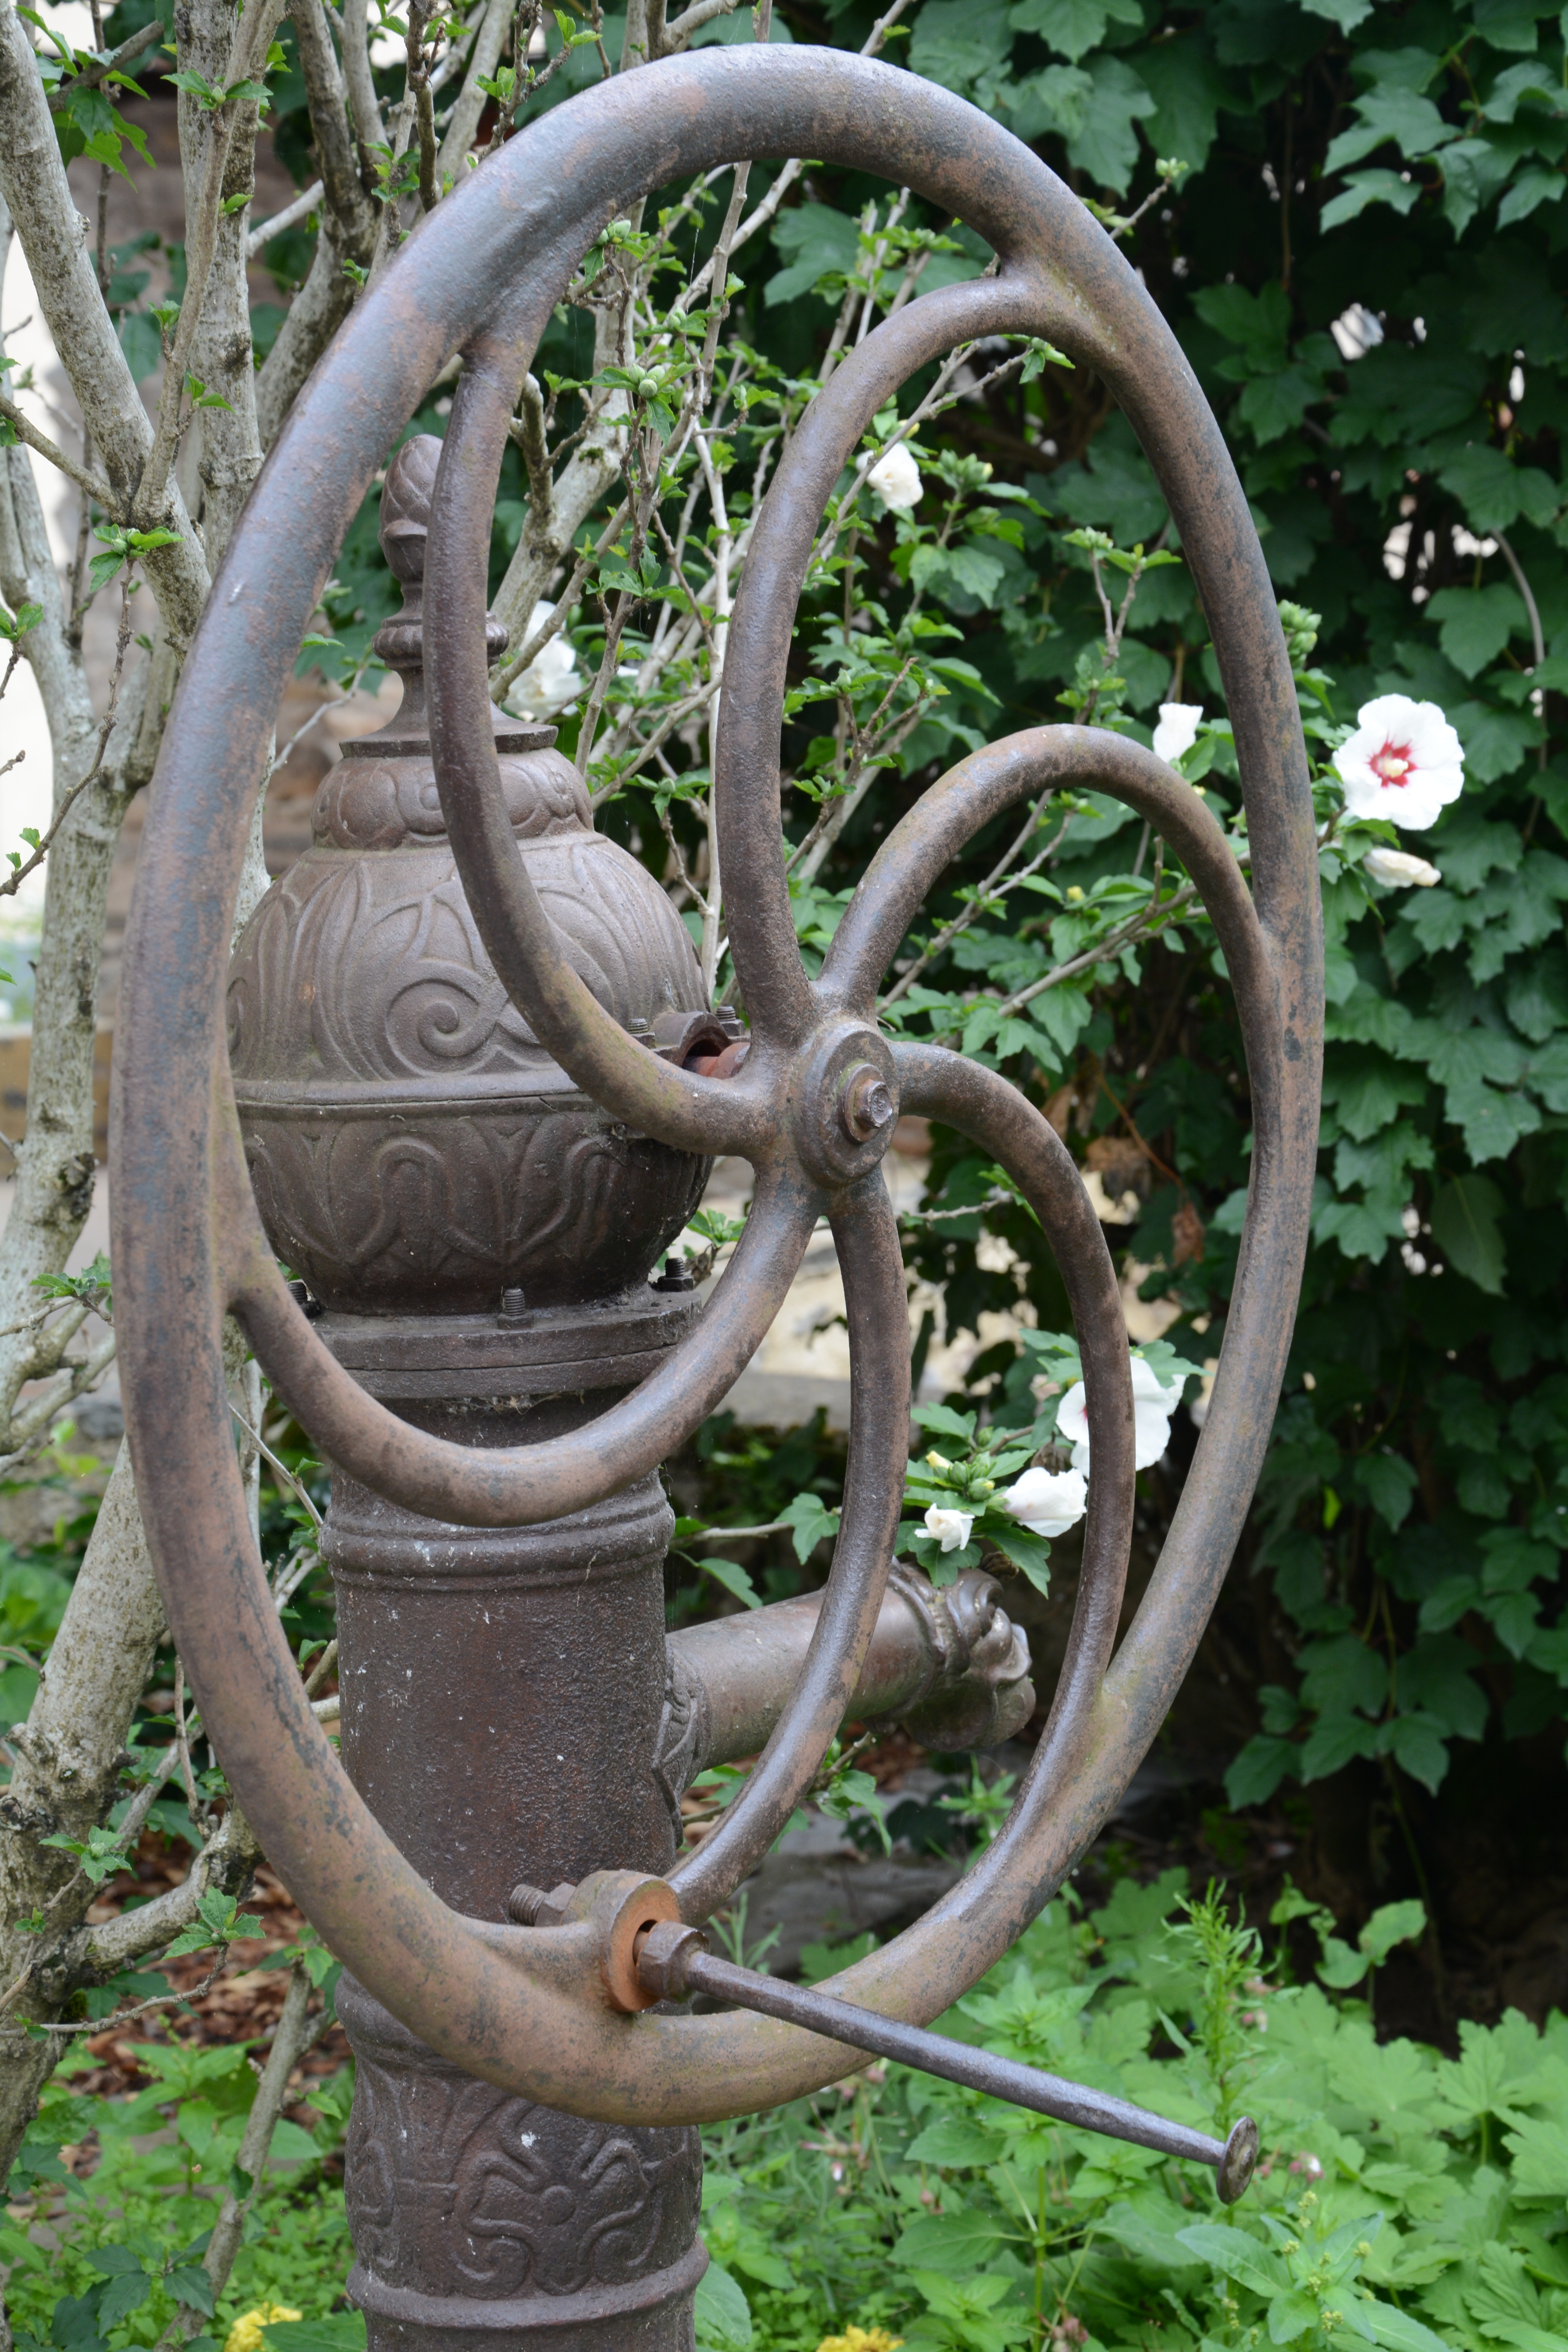
tree, water, wood, wheel, green, garden, material, sculpture, art, fountain, iron, carving, water pump, outdoor structure